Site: brandenburg
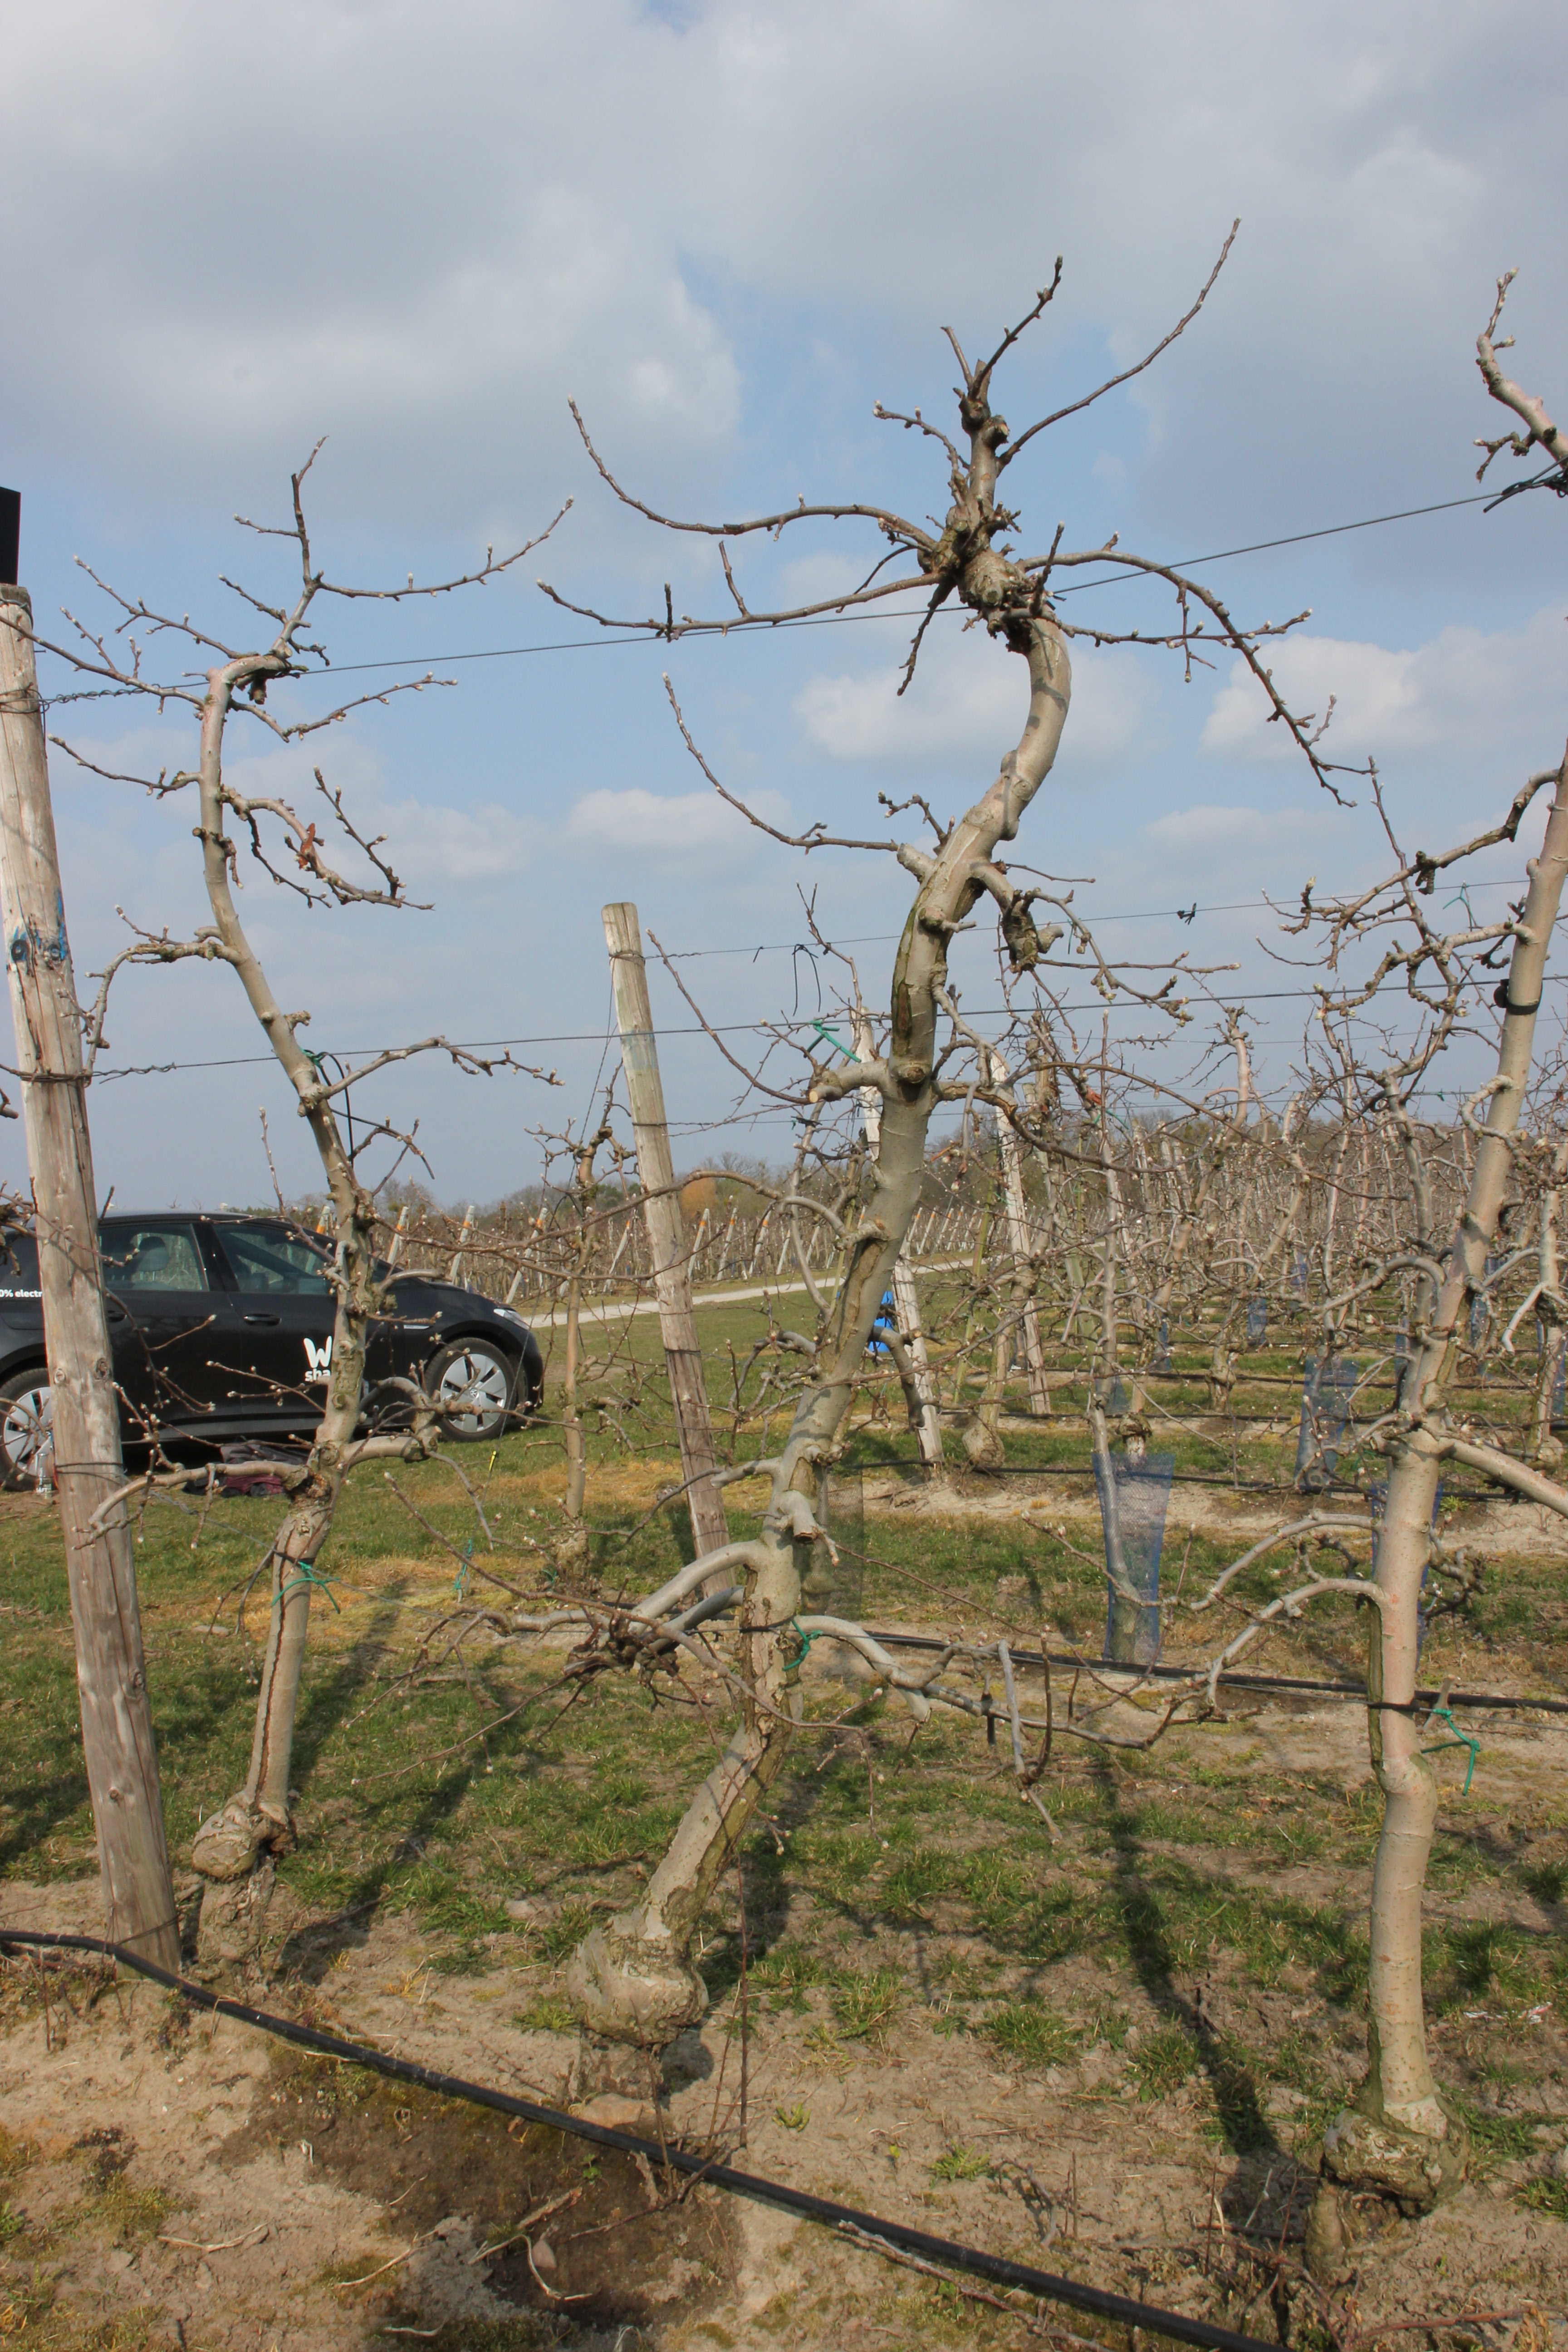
Growth stage (BBCH 03): Bud development